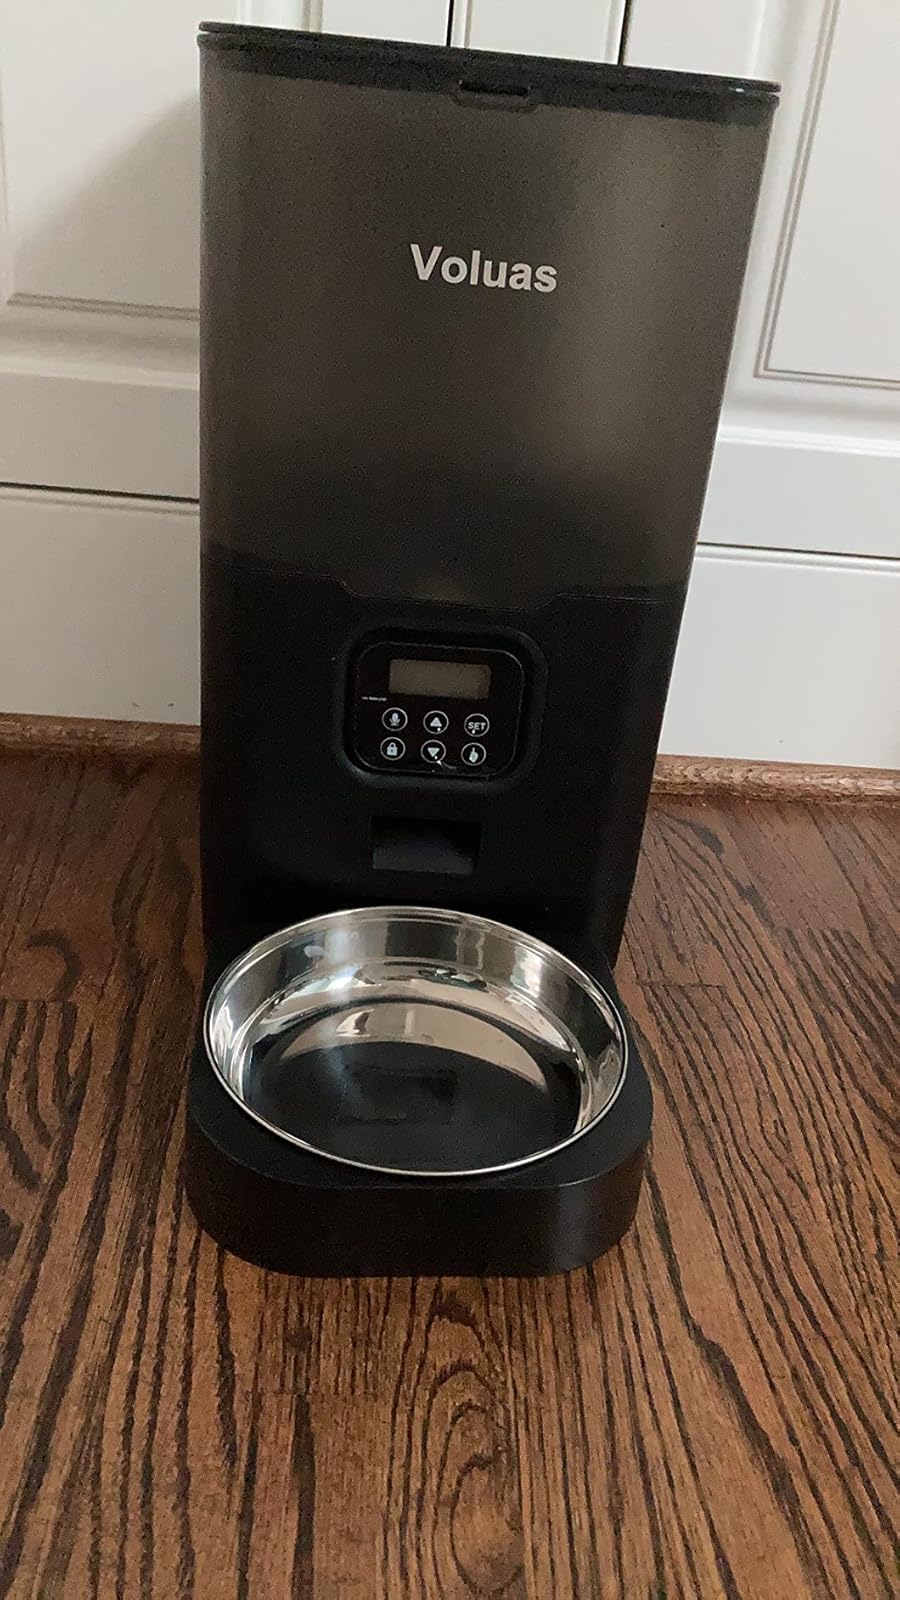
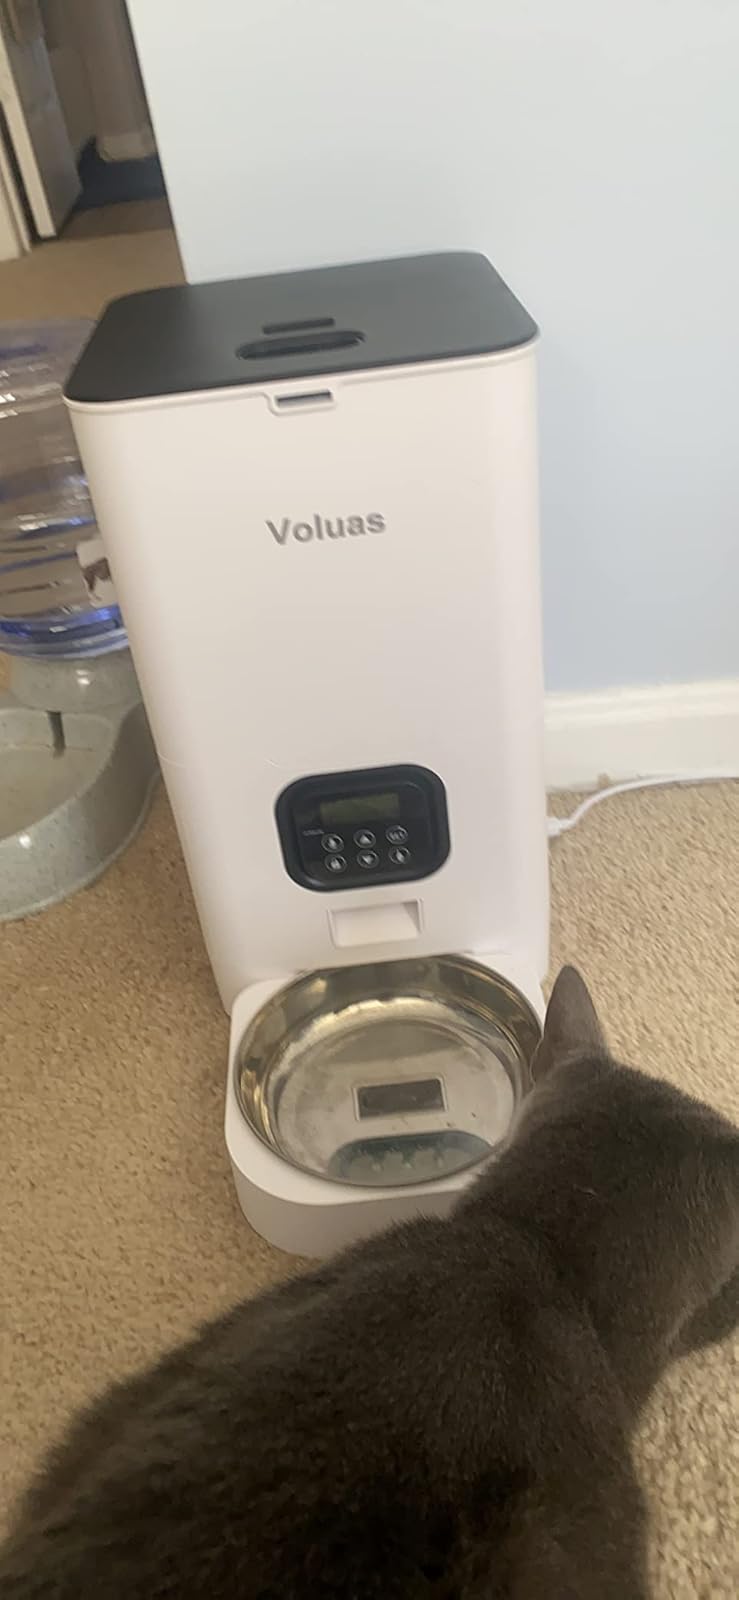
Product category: items_feeder
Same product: no